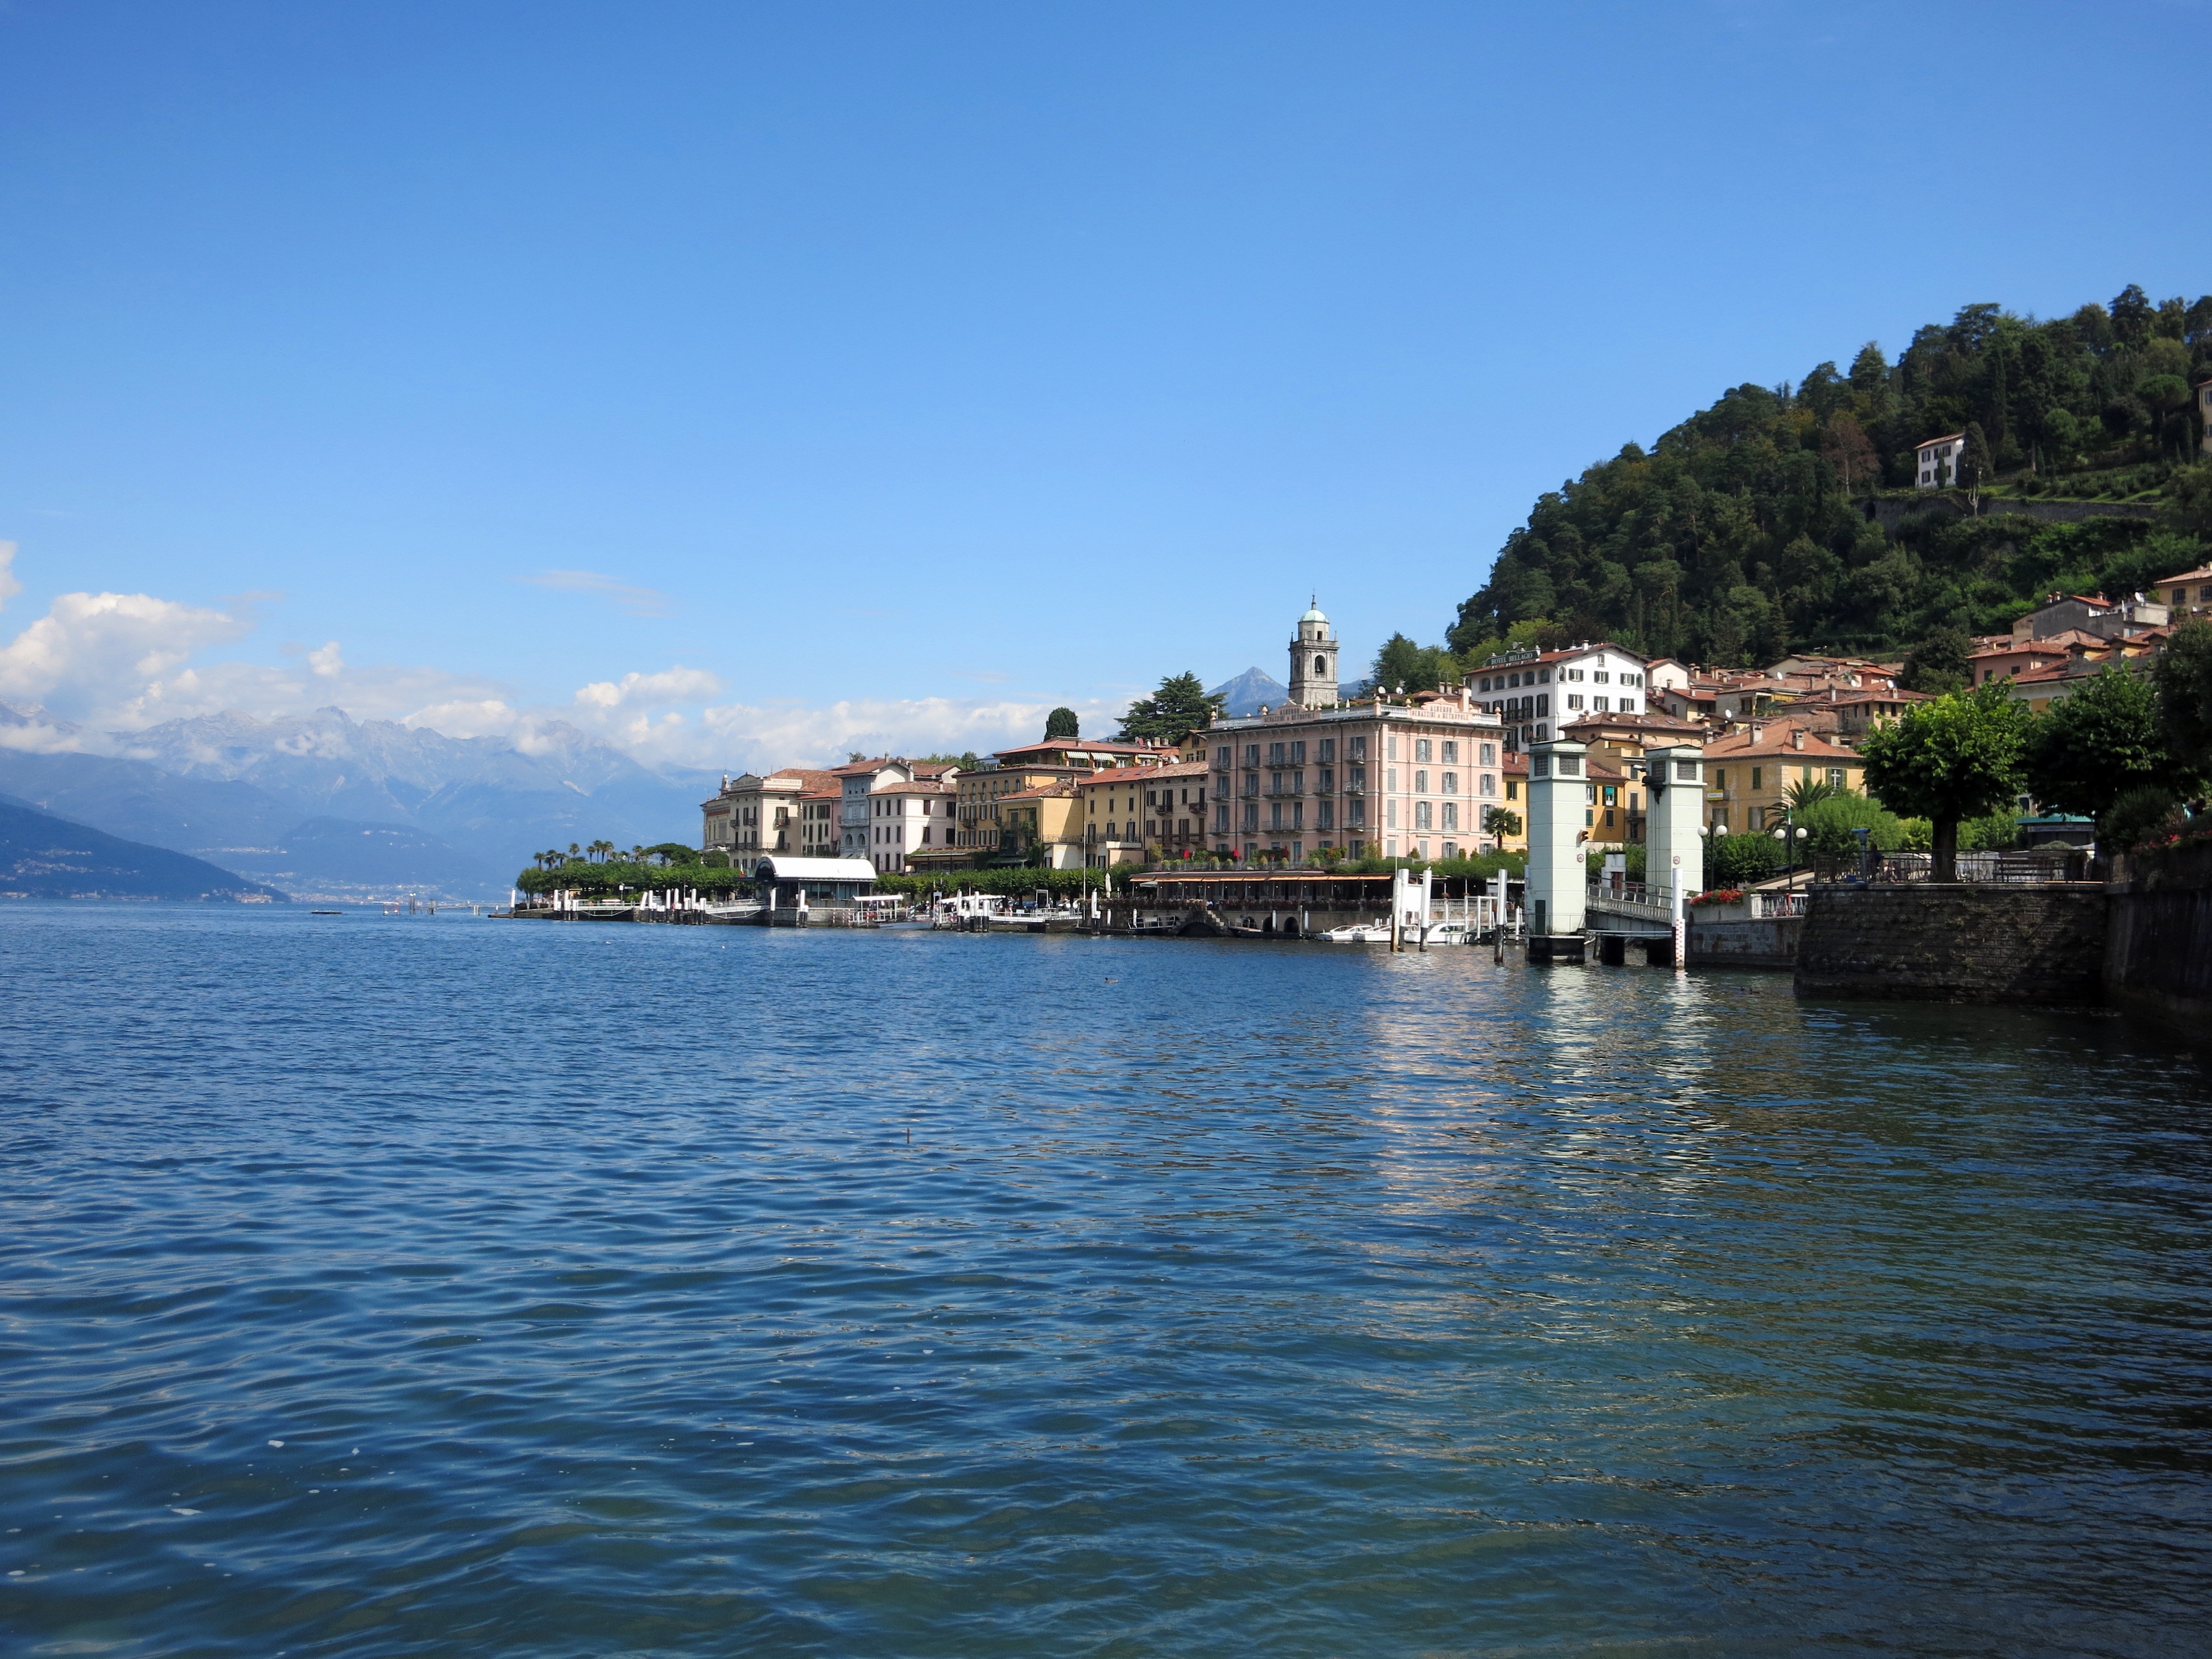
sea, coast, water, lake, town, river, vacation, vehicle, holiday, bay, italy, harbor, waterway, body of water, mountains, lake como, landform, basant di como, geographical feature